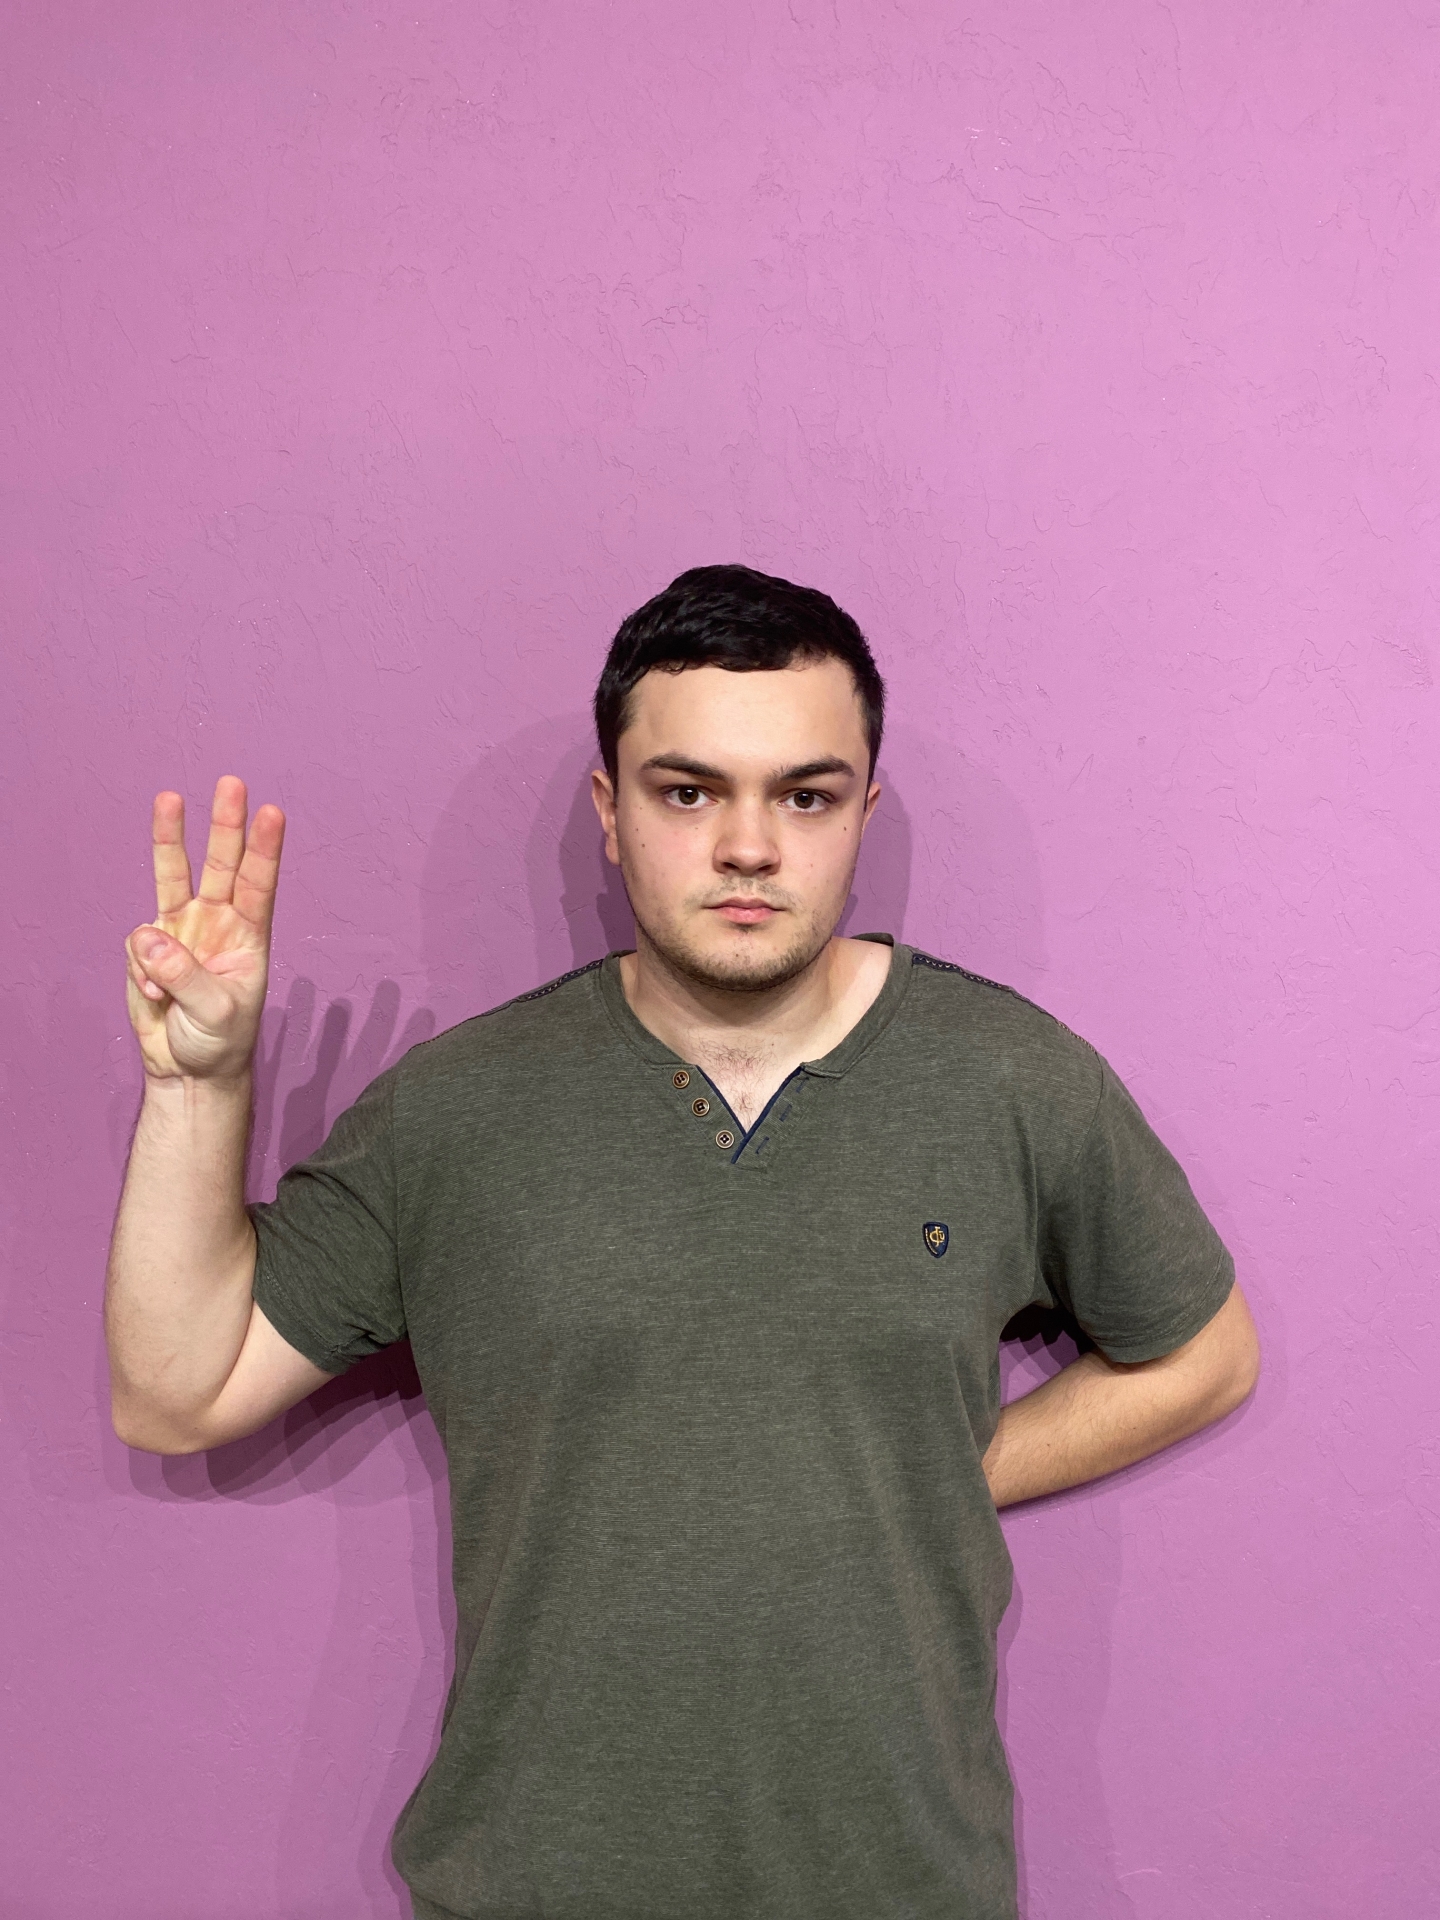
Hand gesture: three